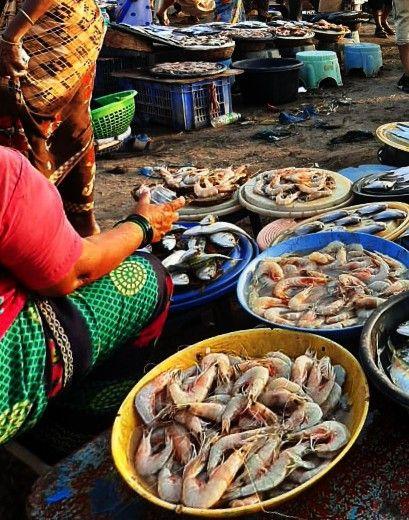
Katika soko, wapo wanawake wawili, mmoja amesimama mwengine amekaa akiwa amenyosha mkono wake kwa mabakuli mengi yaliyo na rangi tofauti, yakiwa yamebeba kamba na samaki.